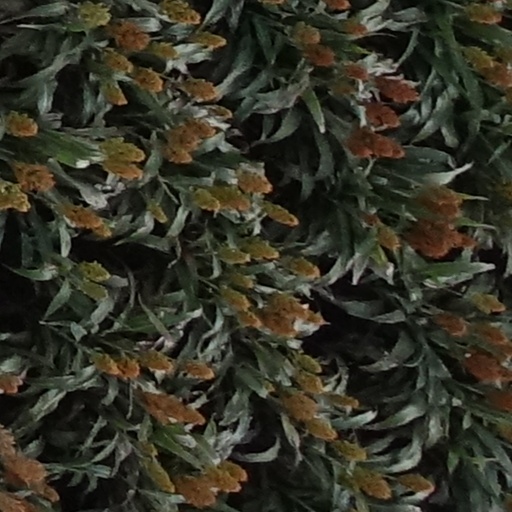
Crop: sorghum